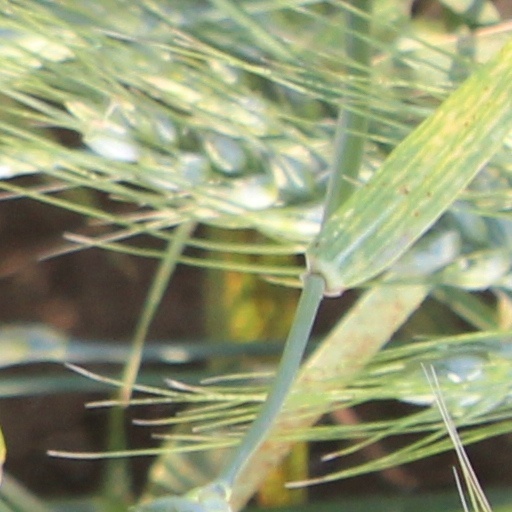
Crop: wheat